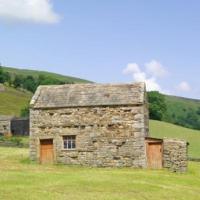
Weather: sun or clear